O.Baby (film)

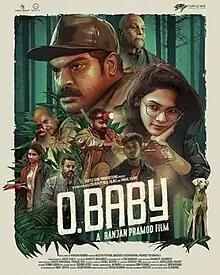
Theatrical release poster

O.Baby is a 2023 Indian Malayalam-language action drama film written and directed by Ranjan Pramod. The film stars Dileesh Pothan as the title character, alongside Raghunath Paleri. It is produced by Dileesh Pothan, Abhishek Sasidharan and Pramod Thervarpalli under the banner Turtle Wine Productions in association with Color Pencil Films and Pakal Films.